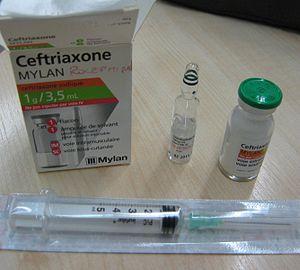
Antibiotique Ceftriaxone (Rocephine) pour intramusculaire
La ceftriaxone est un antibiotique bactéricide de synthèse de la classe des céphalosporines de troisième génération, appartenant à la famille des bêta-lactamines. Son large spectre lui confère une activité sur des bactéries à gram positif et à gram négatif. Son efficacité est très proche de celle de la céfotaxime. Elle est initialement commercialisée sous le nom de Rocéphine avant de l'être sous des formes génériques.
La pyélonéphrite aiguë est une infection urinaire d'origine majoritairement bactérienne touchant le parenchyme d'un des reins et le bassinet sous-jacent. Le plus souvent, le germe en cause atteint ce site anatomique en remontant les voies urinaires ; la principale bactérie responsable est Escherichia coli. La femme adulte est plus à risque que l'homme. Les signes cliniques associent typiquement des signes urinaires discrets, une fièvre, une douleur sur un des côtés du bas du dos, et parfois des troubles digestifs. L'examen des urines au microscope retrouve des globules blancs et des bactéries en quantité significative. Un examen d'imagerie comme une échographie rénale est parfois proposé.
Une antibiothérapie est un traitement par antibiotique.